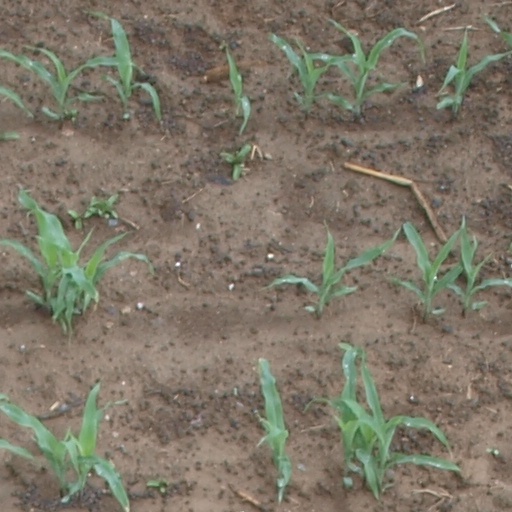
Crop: maize; corn